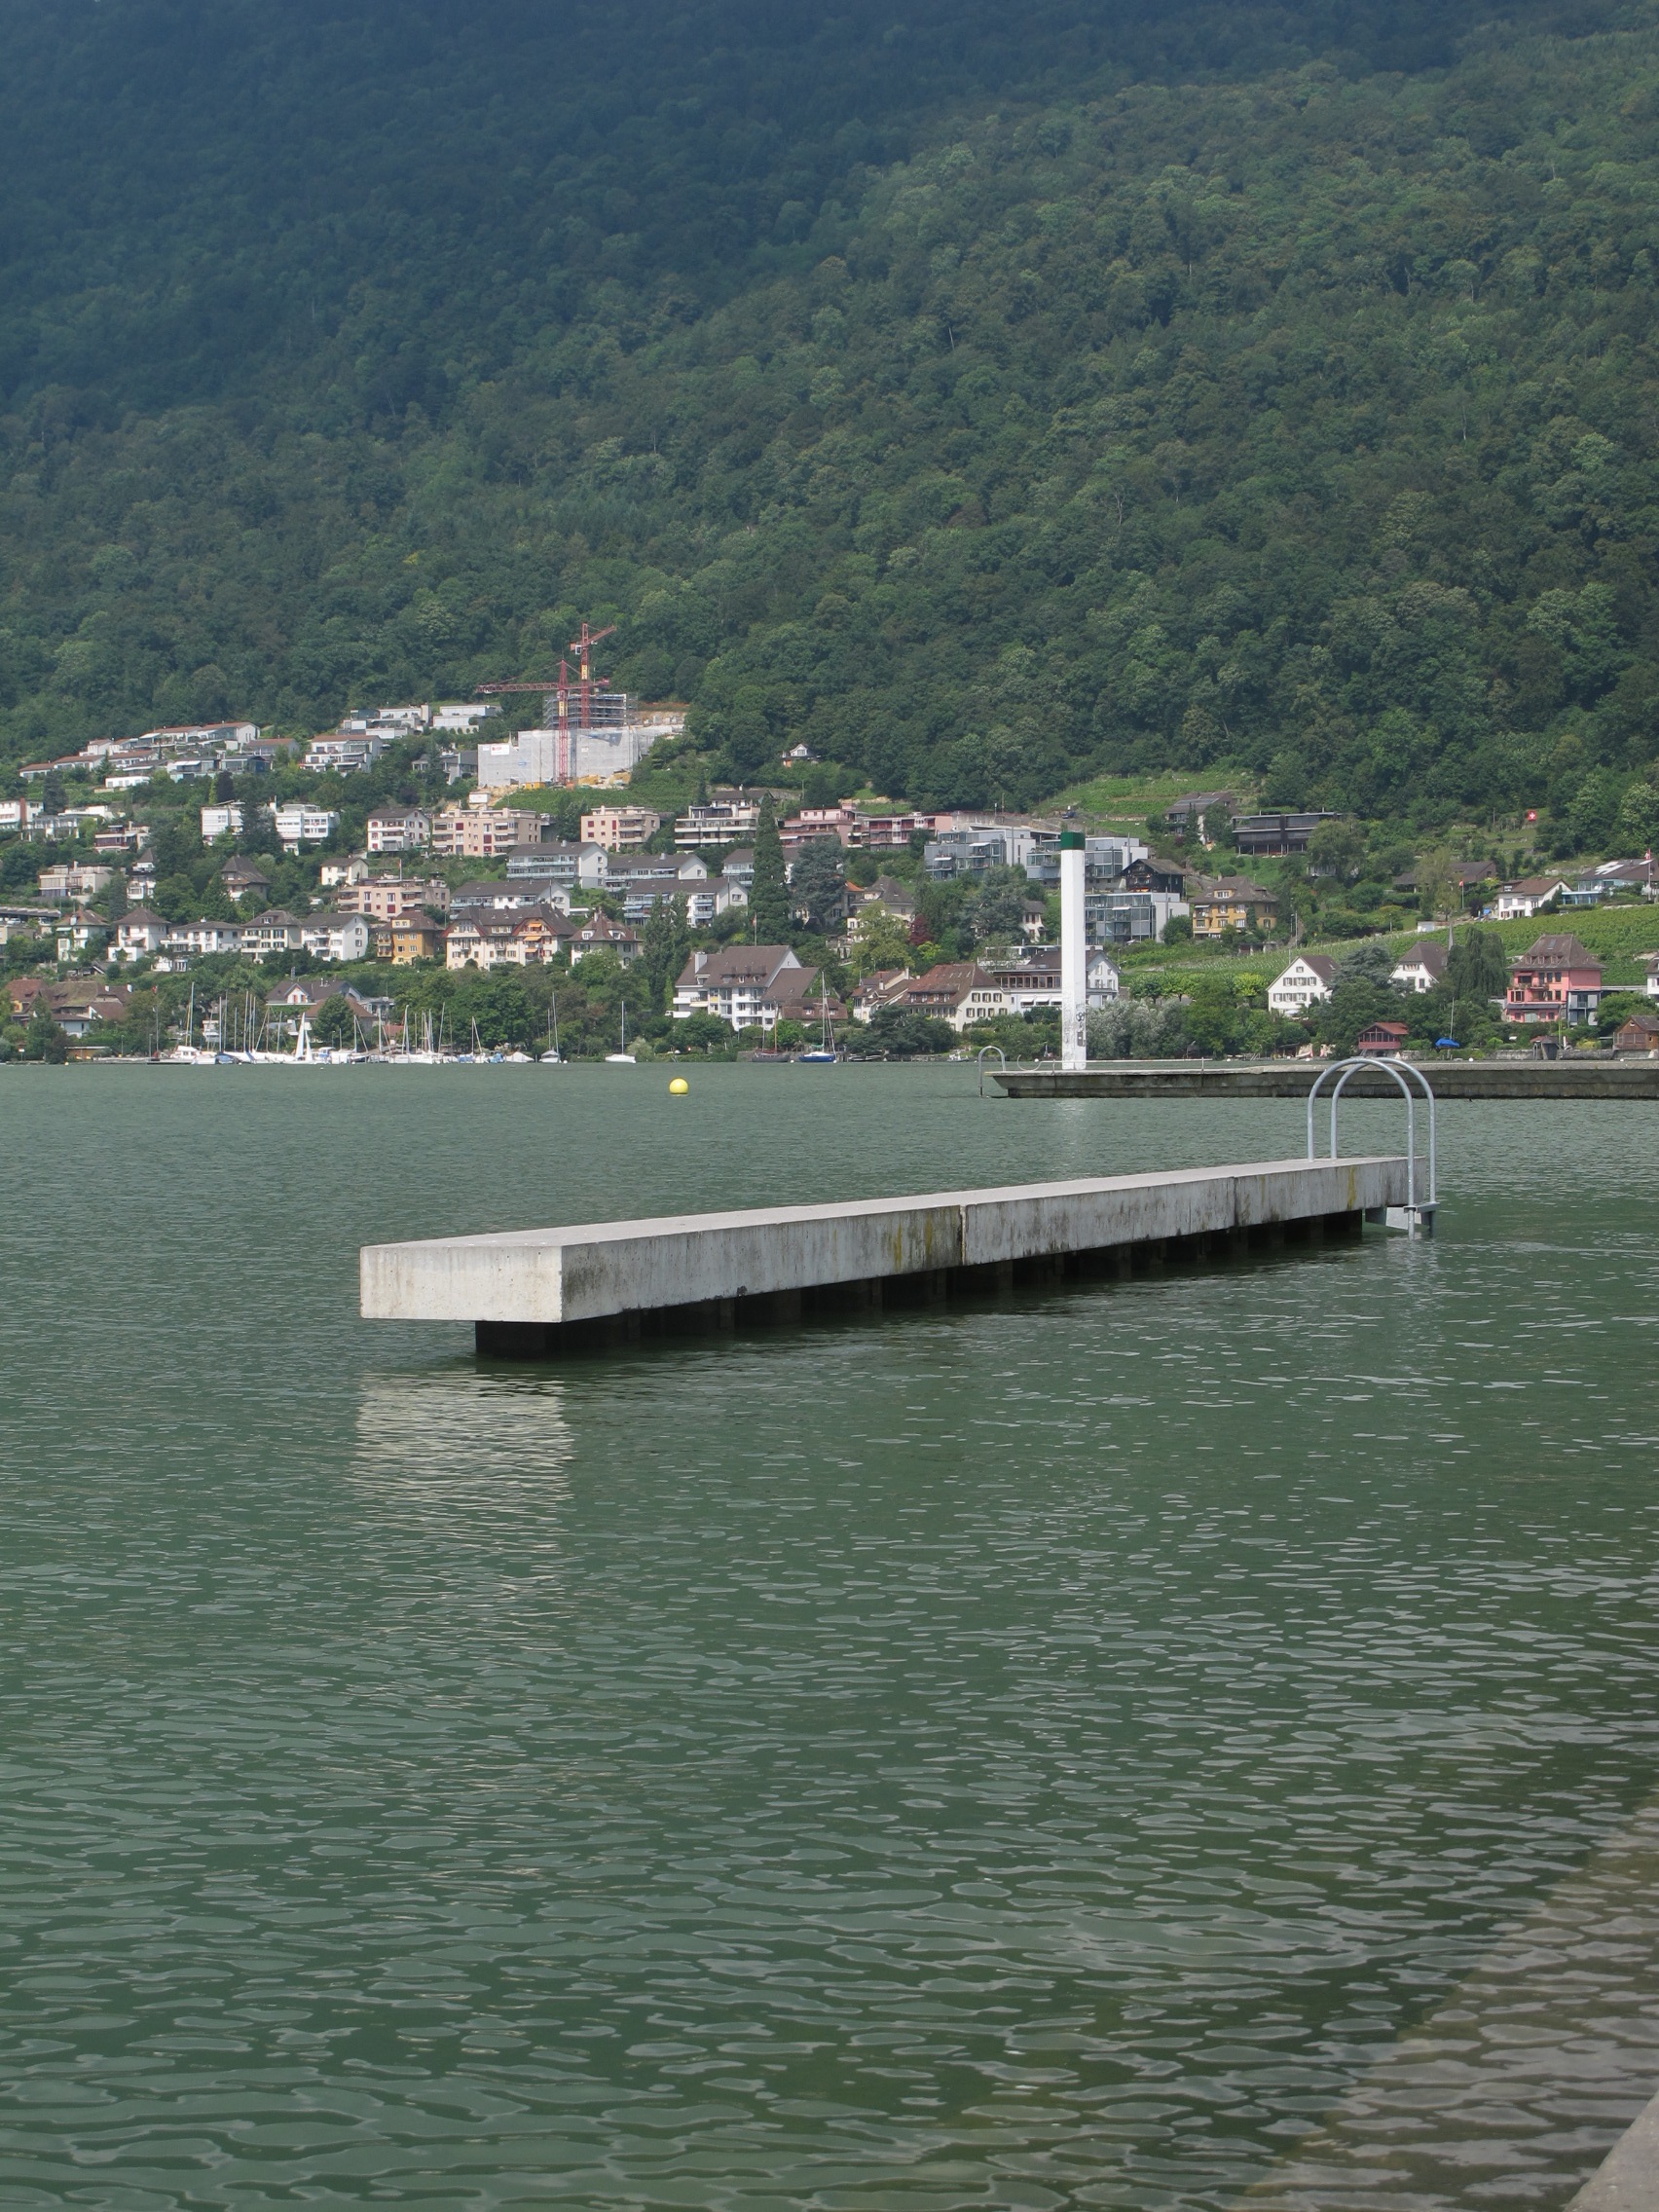
sea, coast, dock, vehicle, bay, marina, reservoir, waterway, ferry, infrastructure, channel